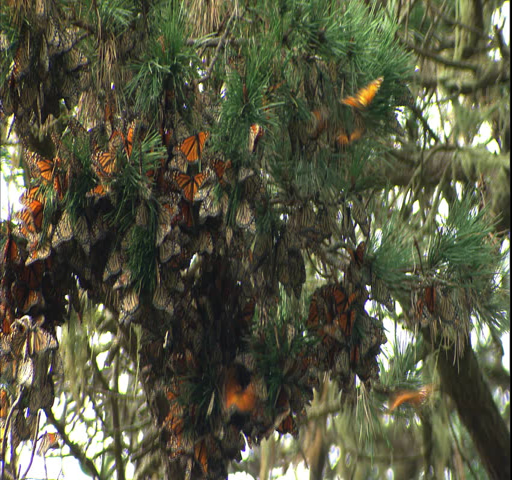
dozens of monarch butterflies are gathered on a tree branch in the forest